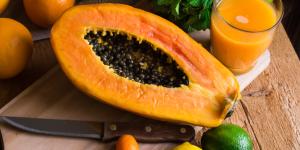
como se come la papaya